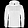
Label: Pullover